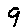
Label: 9